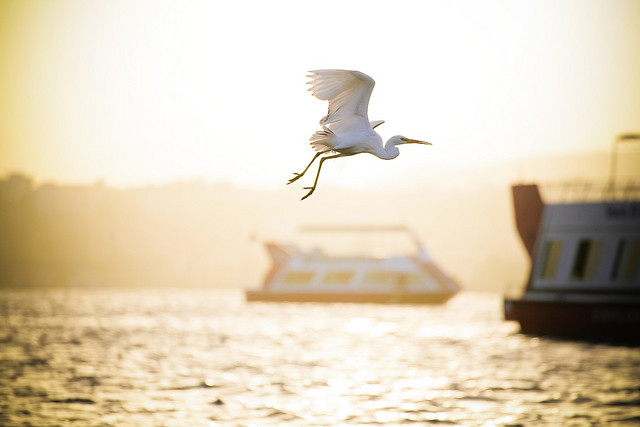
user: Given an image and a question. Answer the question in a short answer. Question: What species is this bird? Short Answer:
assistant: pelican